Connecticut Nor'Easter

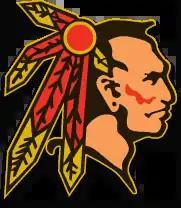
The Connecticut Chiefs' logo

The franchise was founded as the Capital District Selects playing out of Troy, New York. After several seasons as an independent midget team, the CD Selects joined the Eastern Junior Hockey League (EJHL) in 1998 as a part-time member, joining full-time in 1999. The team was owned and coached by former RPI coach Jim Salfi. Beginning with the 2002–03 season, the Selects played in the Eastern Junior Hockey League's South Division, until the Boston Junior Shamrocks were sold and moved to Philadelphia which moved the Selects to the North Division.